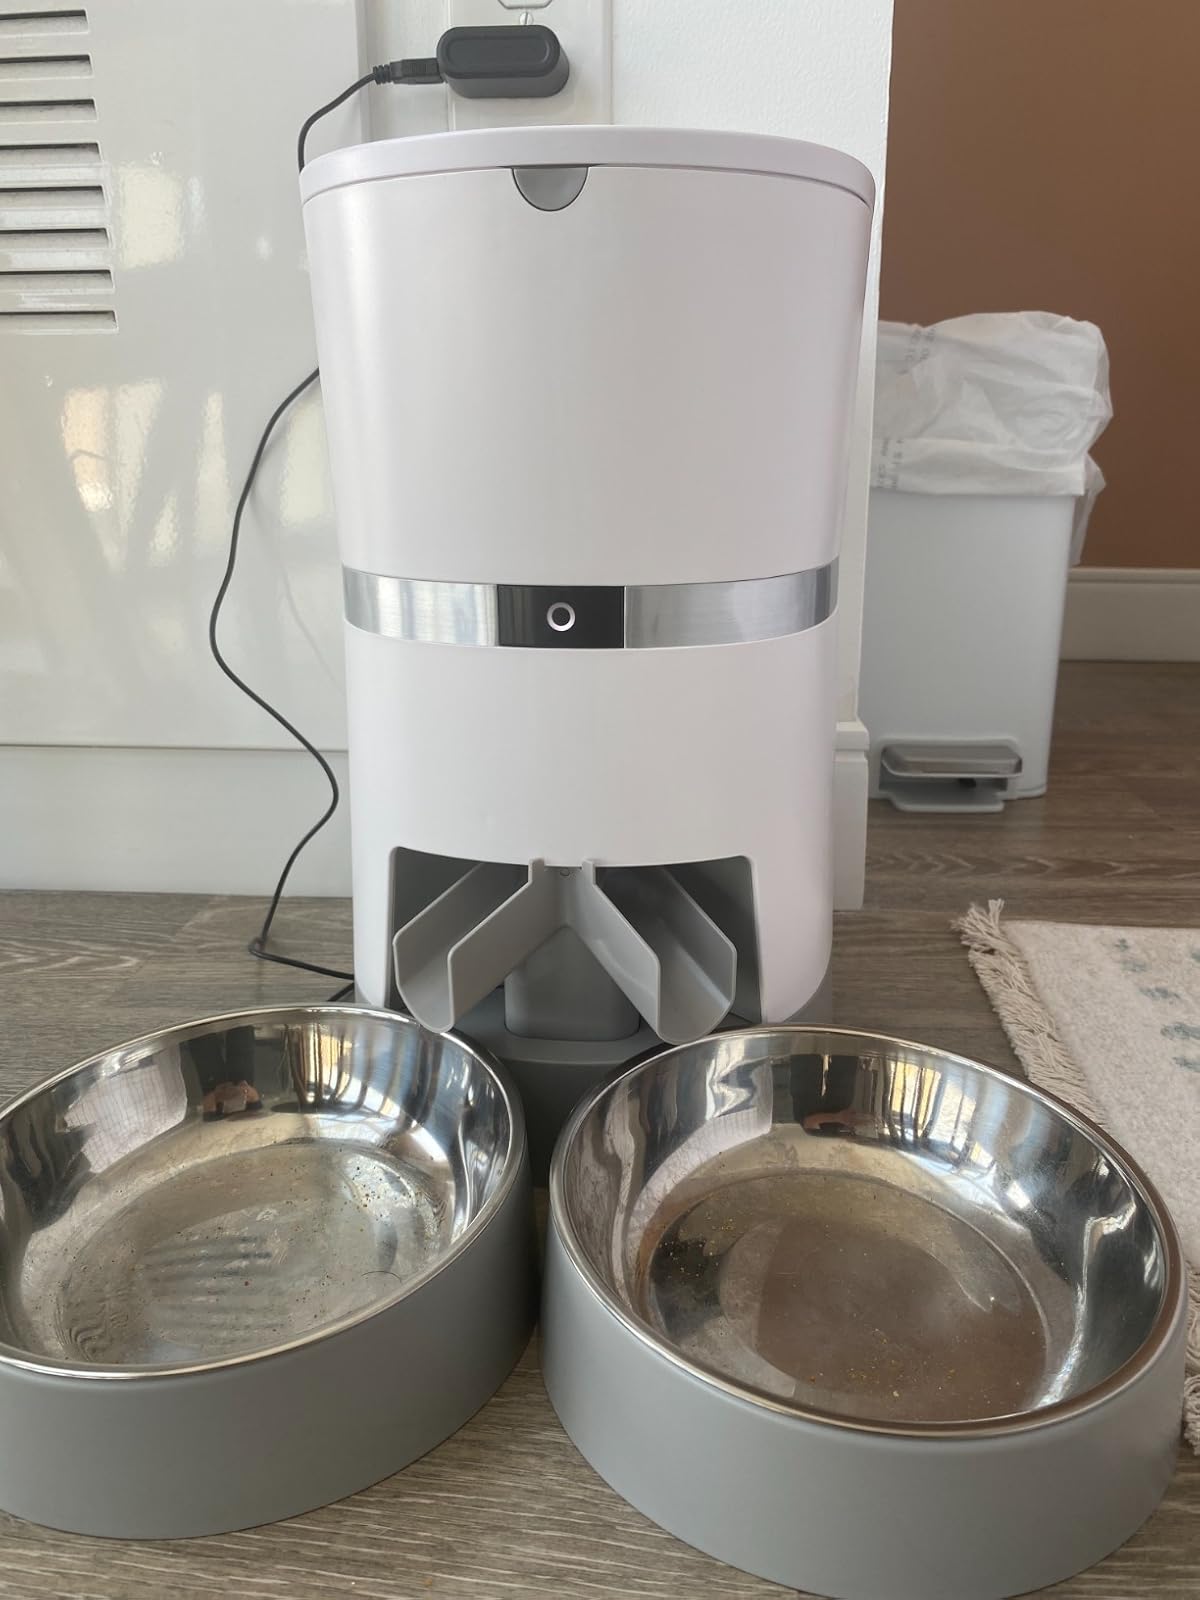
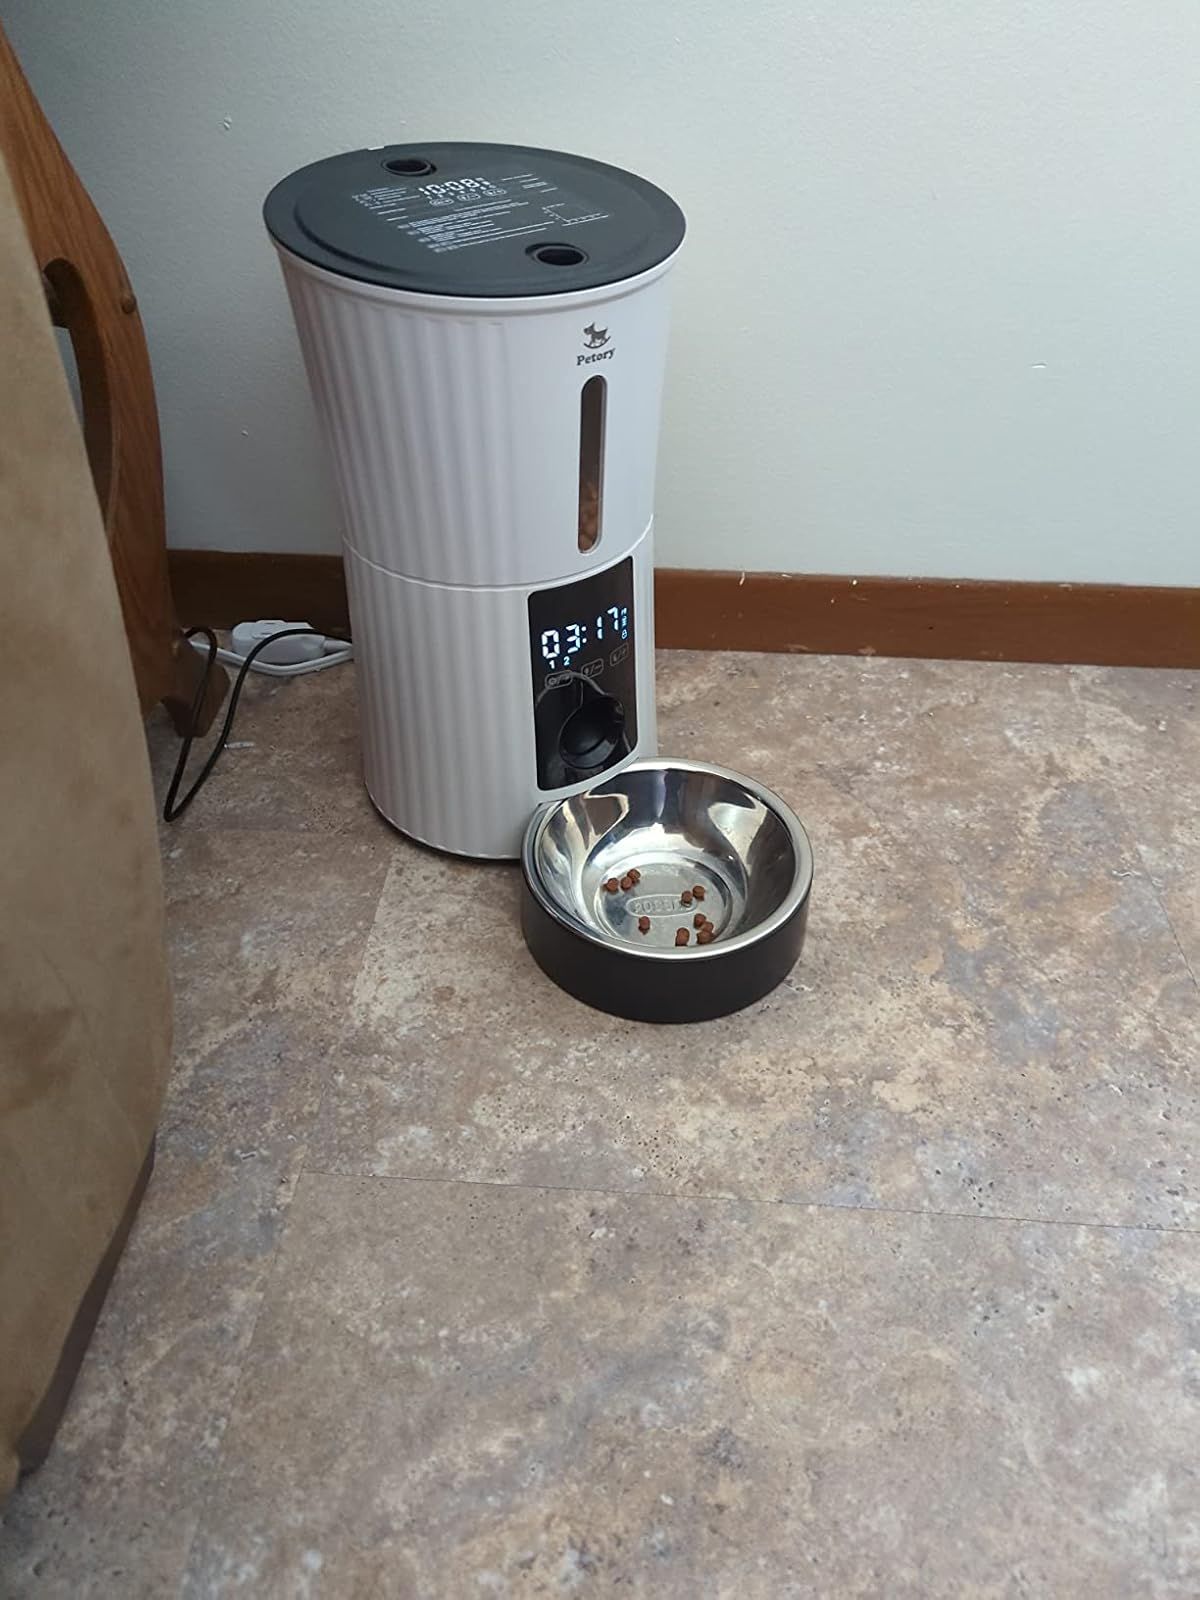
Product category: items_feeder
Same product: no